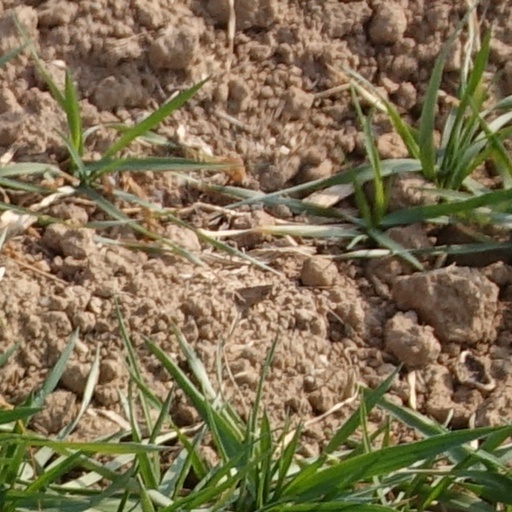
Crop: wheat